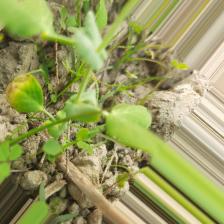
Label: Ascochyta blight